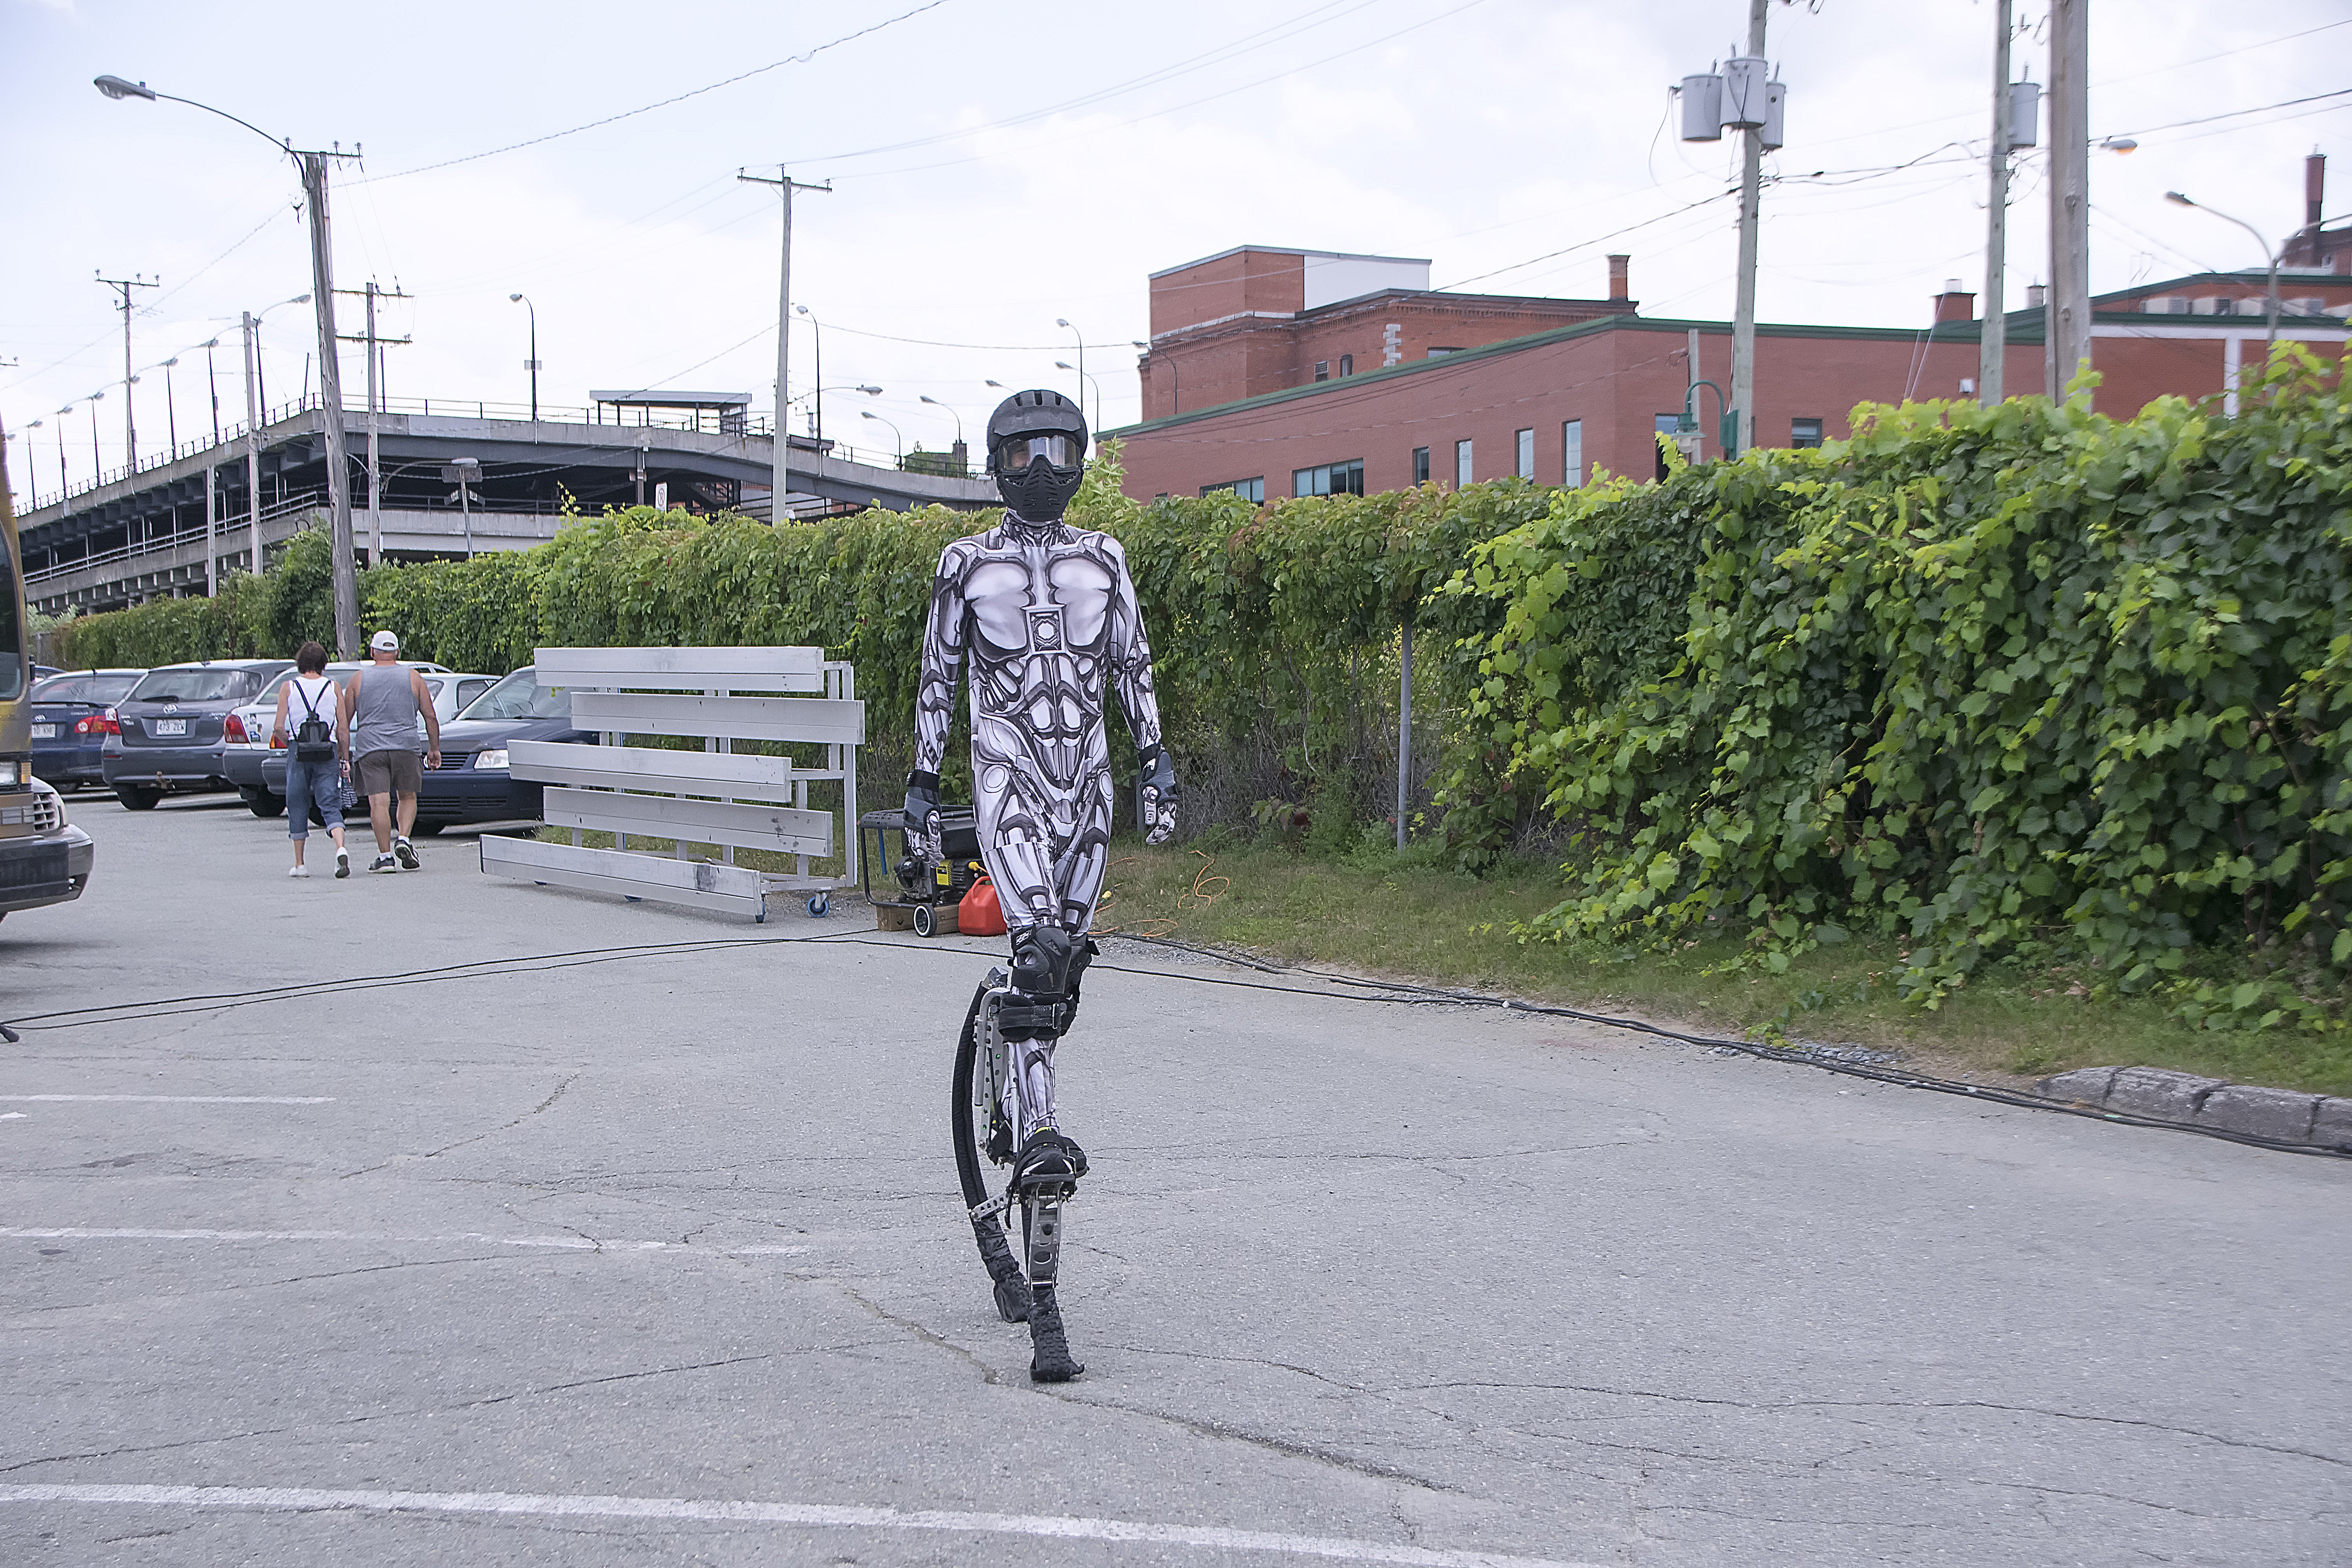
road, street, bicycle, urban, vehicle, graffiti, lane, sports equipment, mountain bike, cycling, art, canada, infrastructure, quebec, sherbrooke, urbain, amalgam, residential area